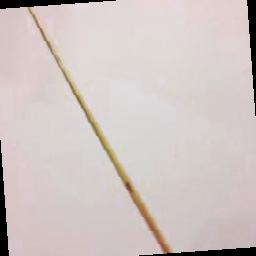
Label: Rice___Leaf_Blast